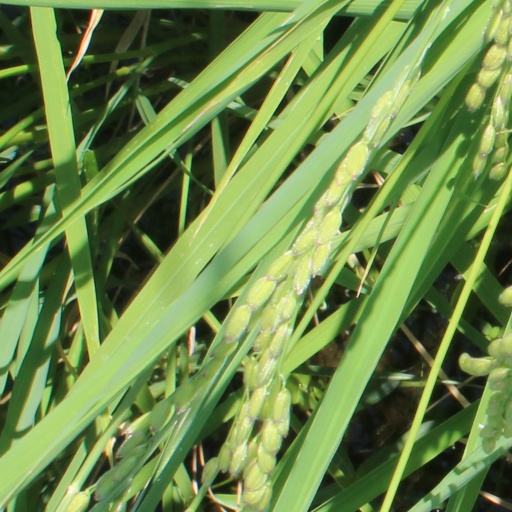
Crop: rice